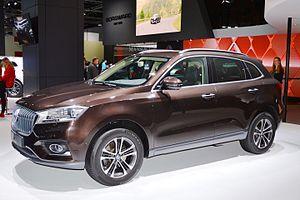
Borgward Group AG est une marque automobile allemande créée en mai 2008. La société a son siège à Stuttgart, en Allemagne, et porte son nom et son logo de l'ancienne marque allemande Borgward. Il a démarré son activité en proposant des SUV de conception et d'ingénierie allemandes, avec des ventes atteignant environt 75000 unités d'ici janvier 2018 et possède des branches de ventes en Chine, en Russie, en Inde, au Brésil et au Mexique. Cependant, l'entreprise aspire à devenir l'un des principaux fabricants de véhicules électriques au cours de la prochaine décennie. Les modèles entièrement électriques, BXi7 et GT SUV BX6 ont été officiellement lancés le 9 mai 2018 à Pékin, en Chine, et au salon de l'automobile de Francfort 2017 a présenté le concept Isabella, sa vision d'un coupé 4 portes entièrement électrique.